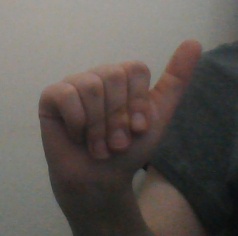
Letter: dhad